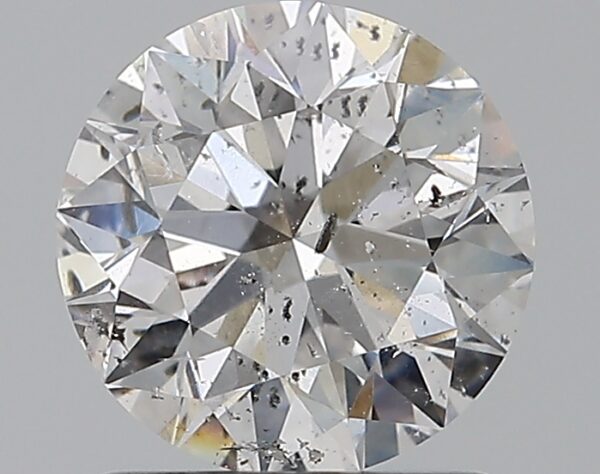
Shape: round
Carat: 1.21
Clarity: SI2
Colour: D
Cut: EX
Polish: EX
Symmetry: EX
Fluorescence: F
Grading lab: GIA
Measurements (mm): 6.75 x 6.79 x 4.25